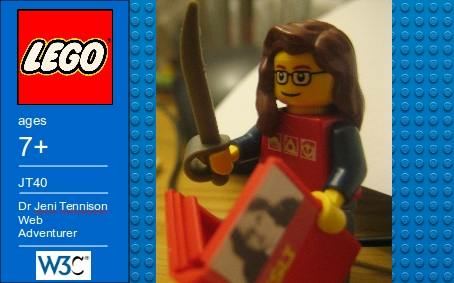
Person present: No